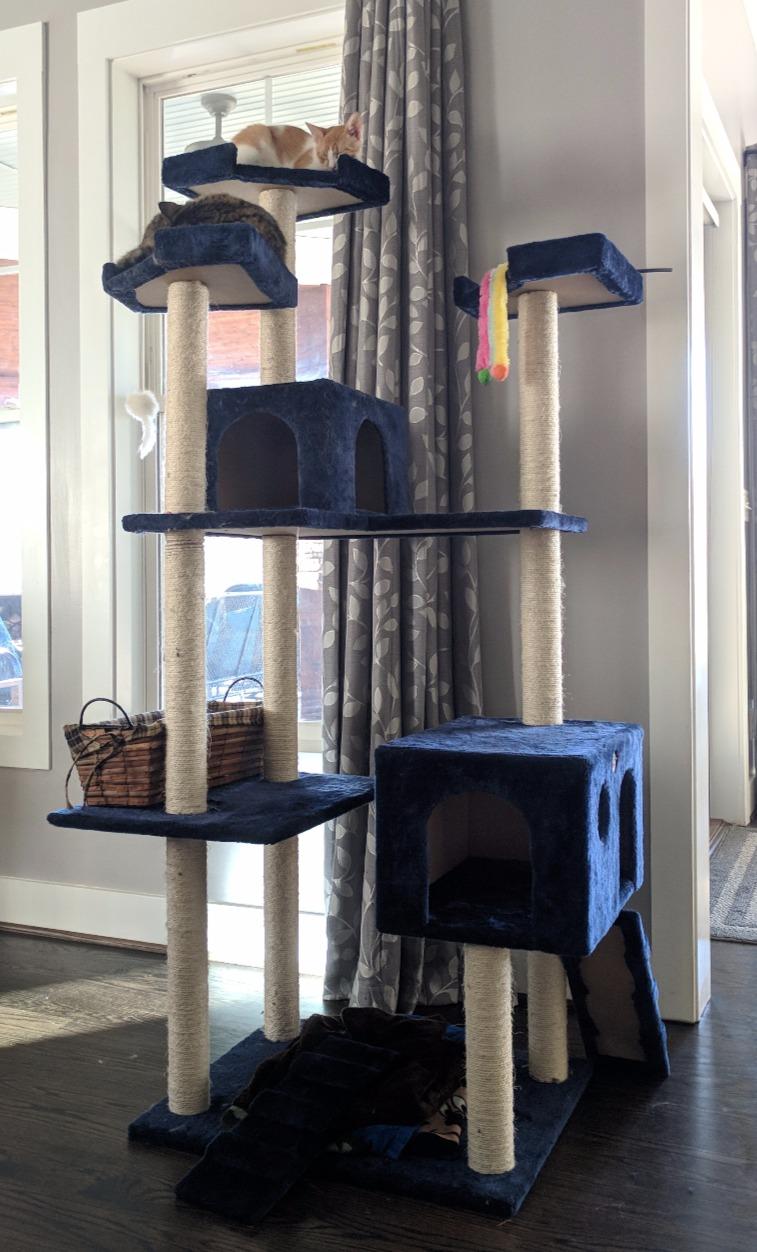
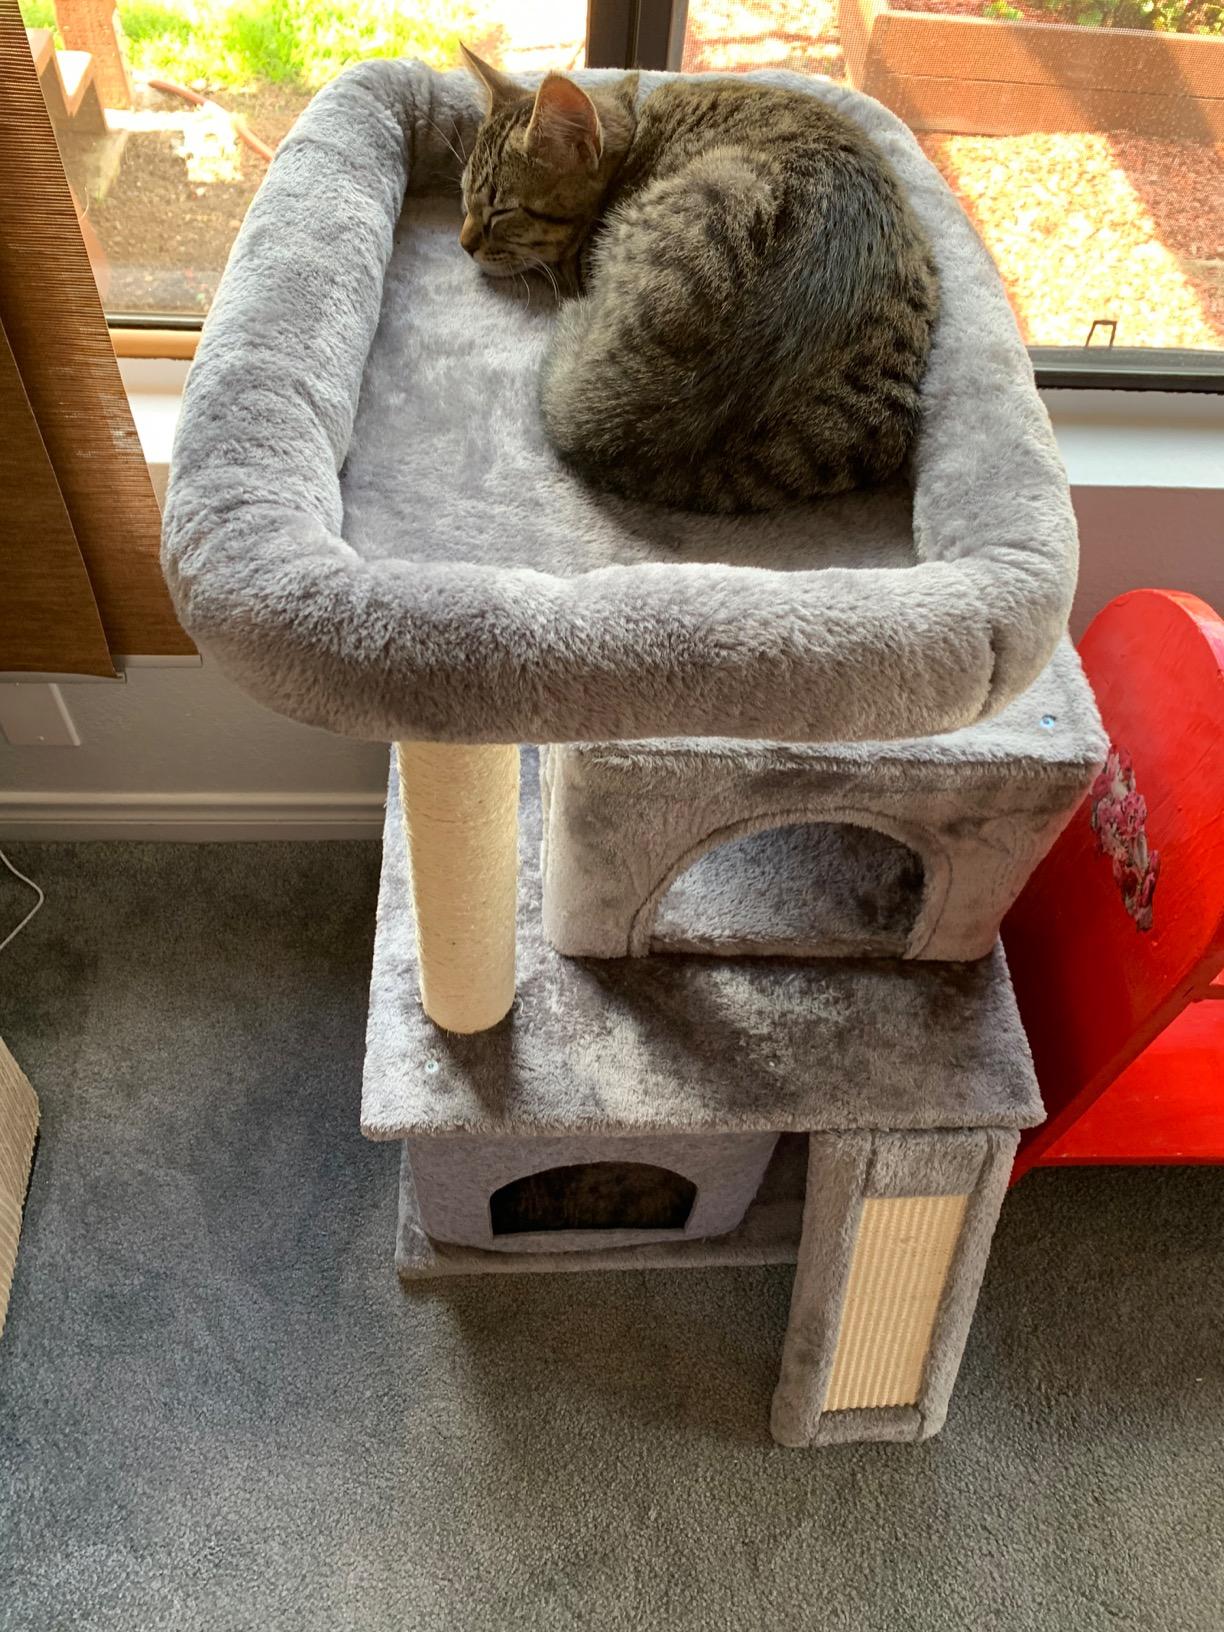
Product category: items_cat tree
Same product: no